Law & Order: Criminal Intent season 6

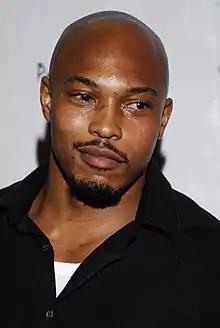
Kirk Jones aka "Sticky Fingaz" plays Det. Harry Williams in "Flipped"

Fab Five Freddy guest stars in the opening of the episode "Flipped" as rapper Fulla-T who is killed on the streets. Kirk "Sticky Fingaz" Jones portrays gang-unit Detective Harry Williams, who quickly turns from lead investigator to lead suspect in Fulla-T's murder. Other suspects include Andre Royo as Luther Pinkston and Bokeem Woodbine as Gordon "G-Man" Thomas. Aunjanue Ellis portrays Carmen Rivera, the girlfriend of Fulla-T who refuses to "snitch" to the police on who killed him.